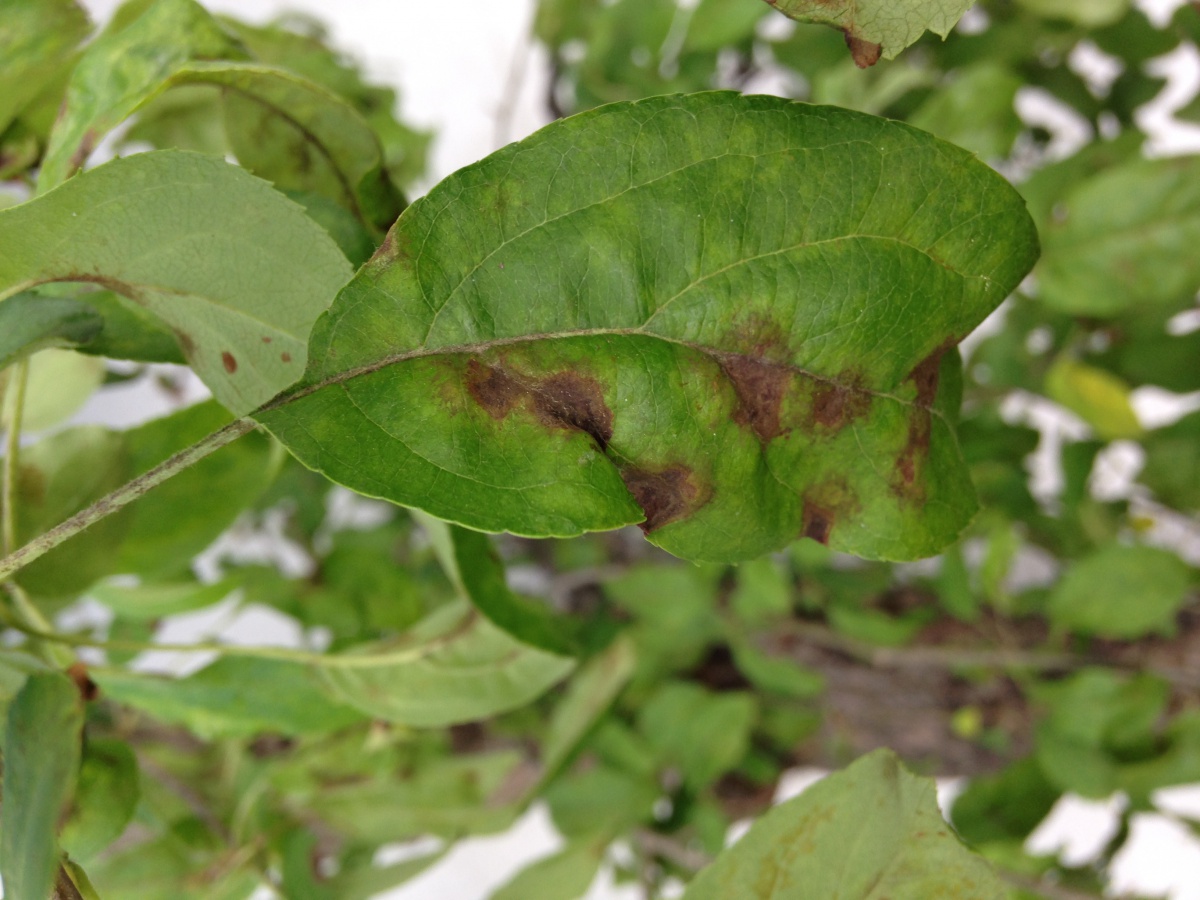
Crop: apple
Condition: scab